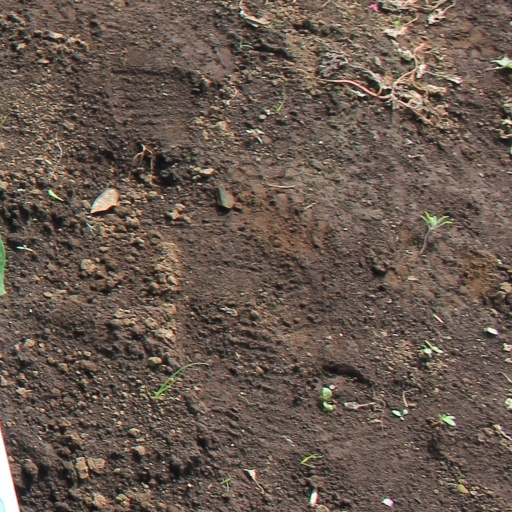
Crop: soybean